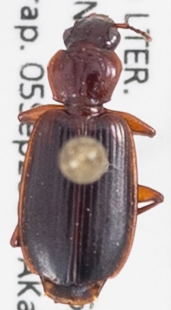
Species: Cymindis punctigera
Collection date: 2018-09-05
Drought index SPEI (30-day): -0.422
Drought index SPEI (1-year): -0.884
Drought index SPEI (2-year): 0.03